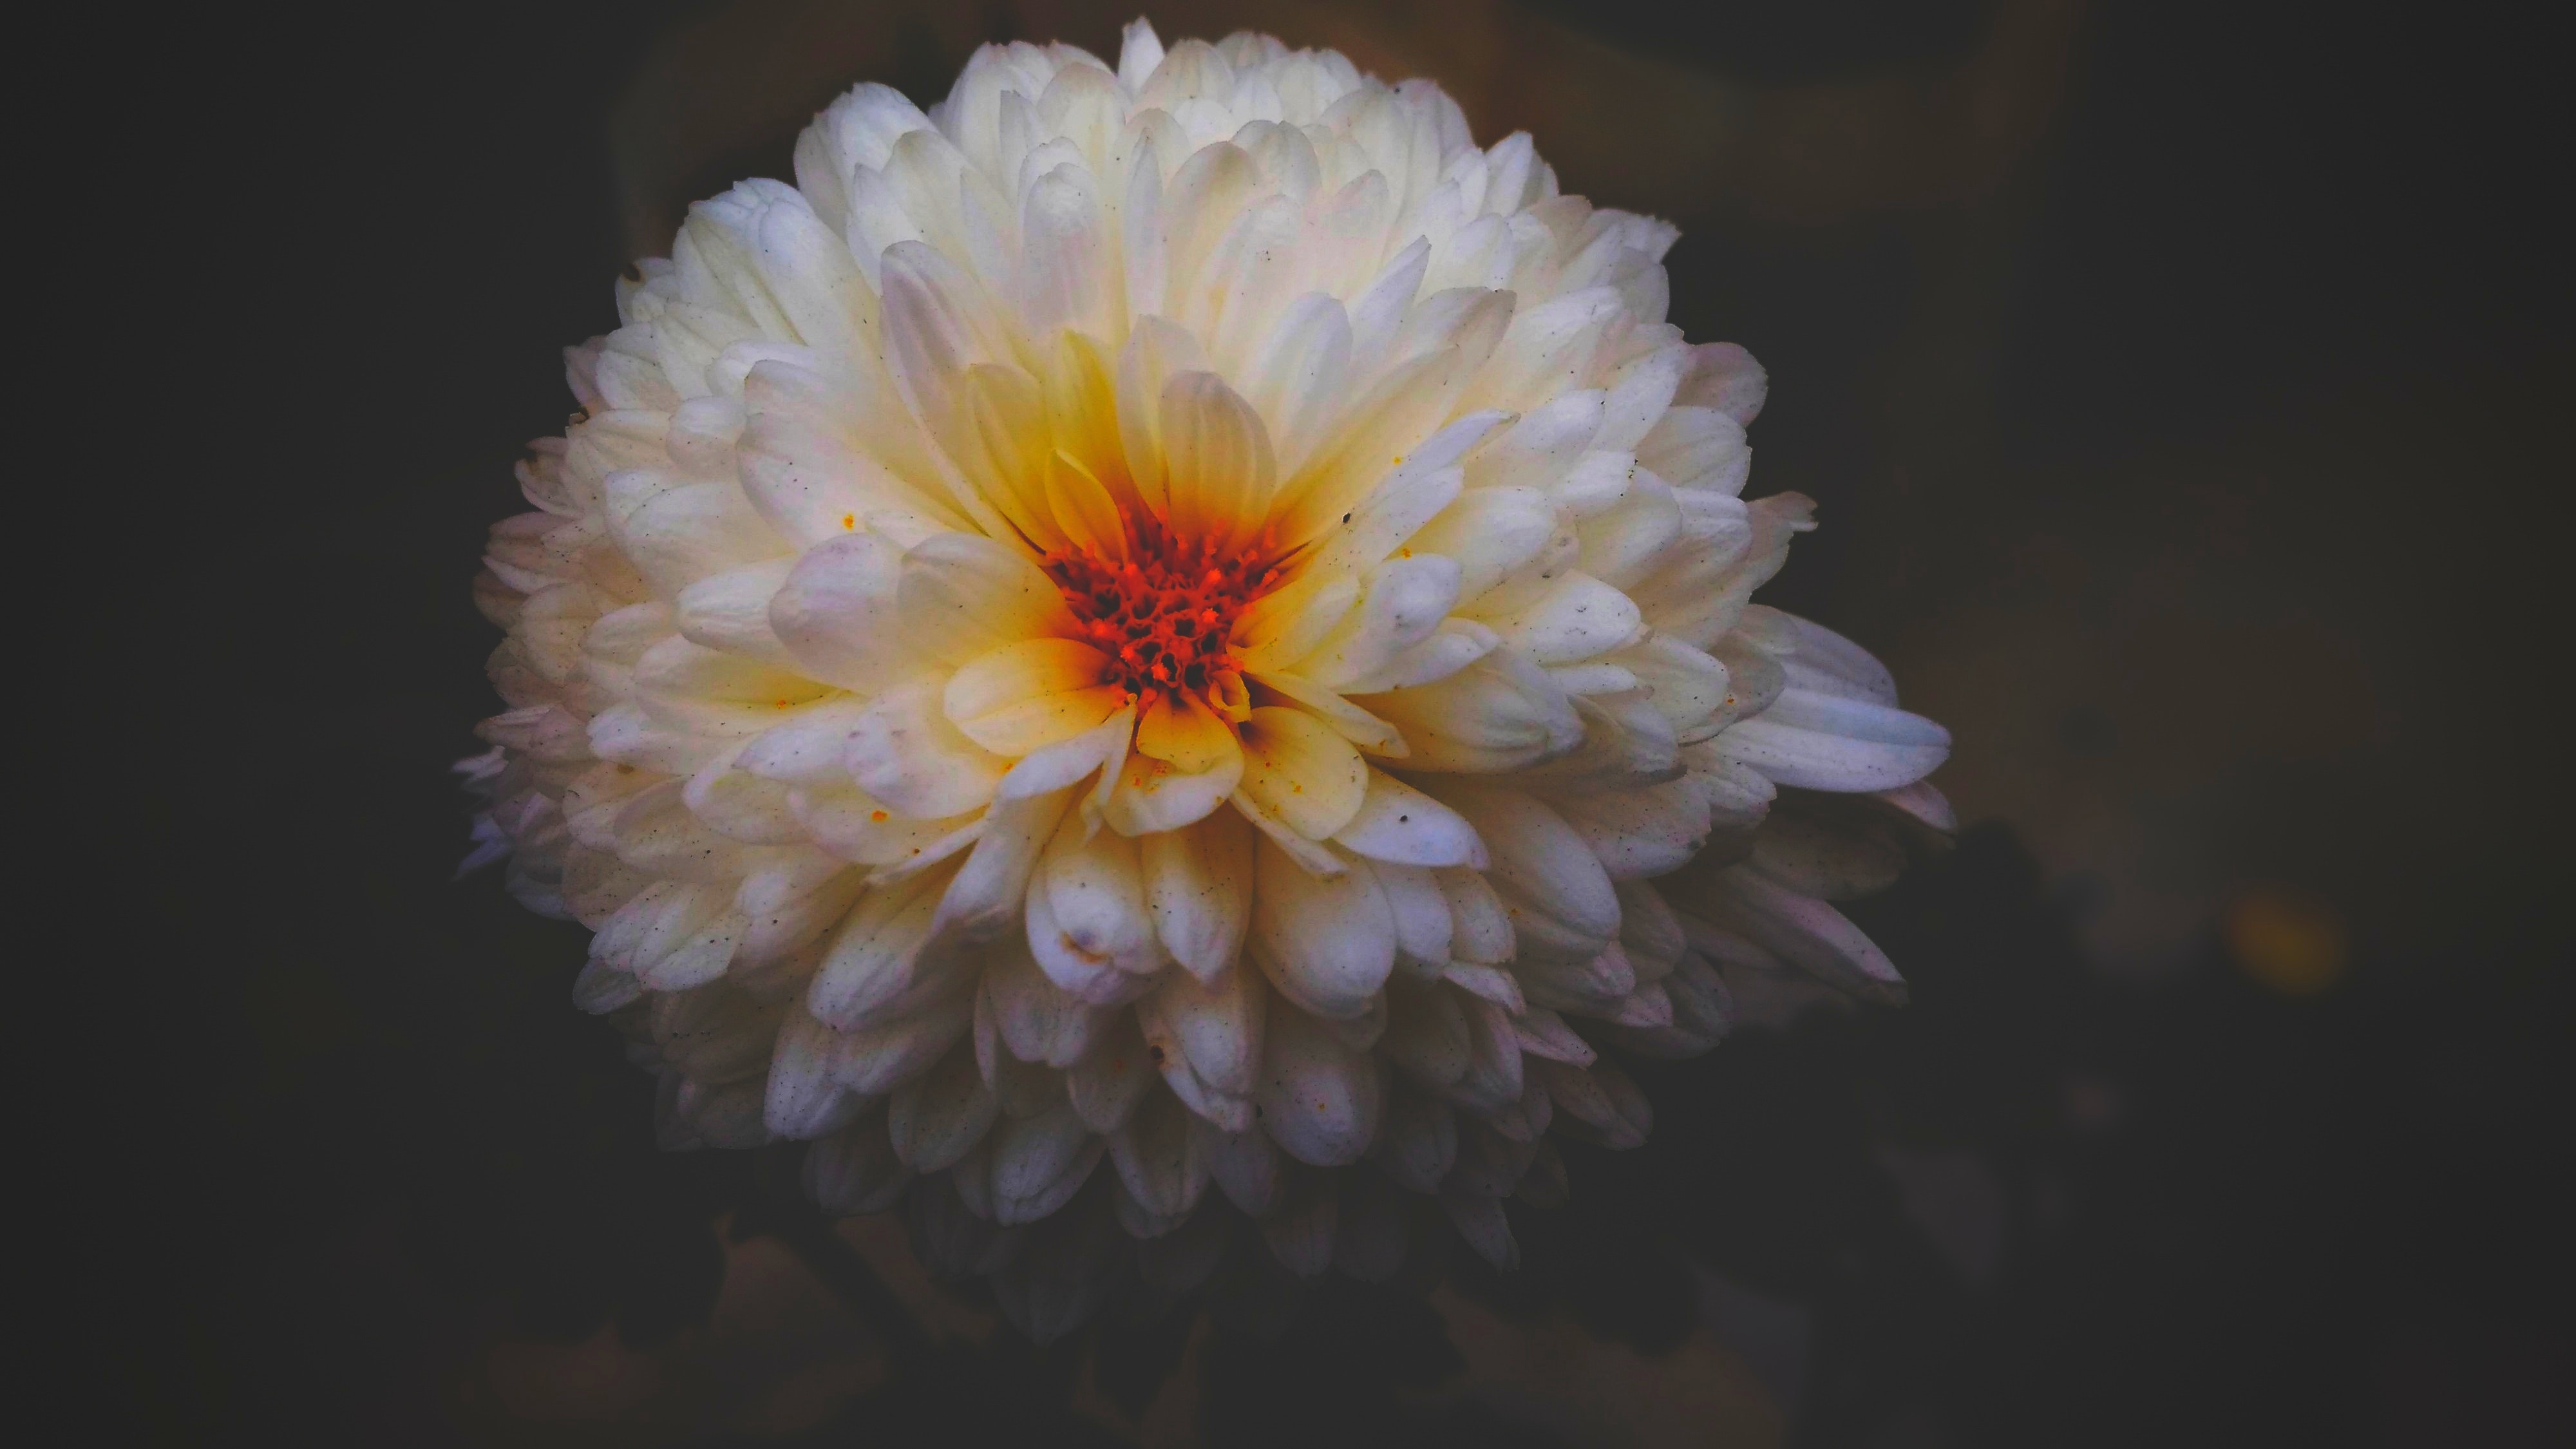
flower, petal, plant, yellow, flowering plant, botany, close up, chrysanths, daisy family, dahlia, aster, wildflower, annual plant, still life, plant stem